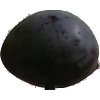
Label: Plum 3